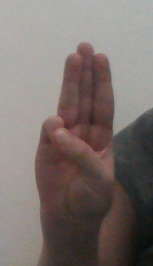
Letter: thaa